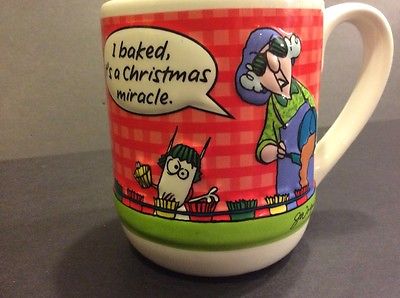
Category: mug